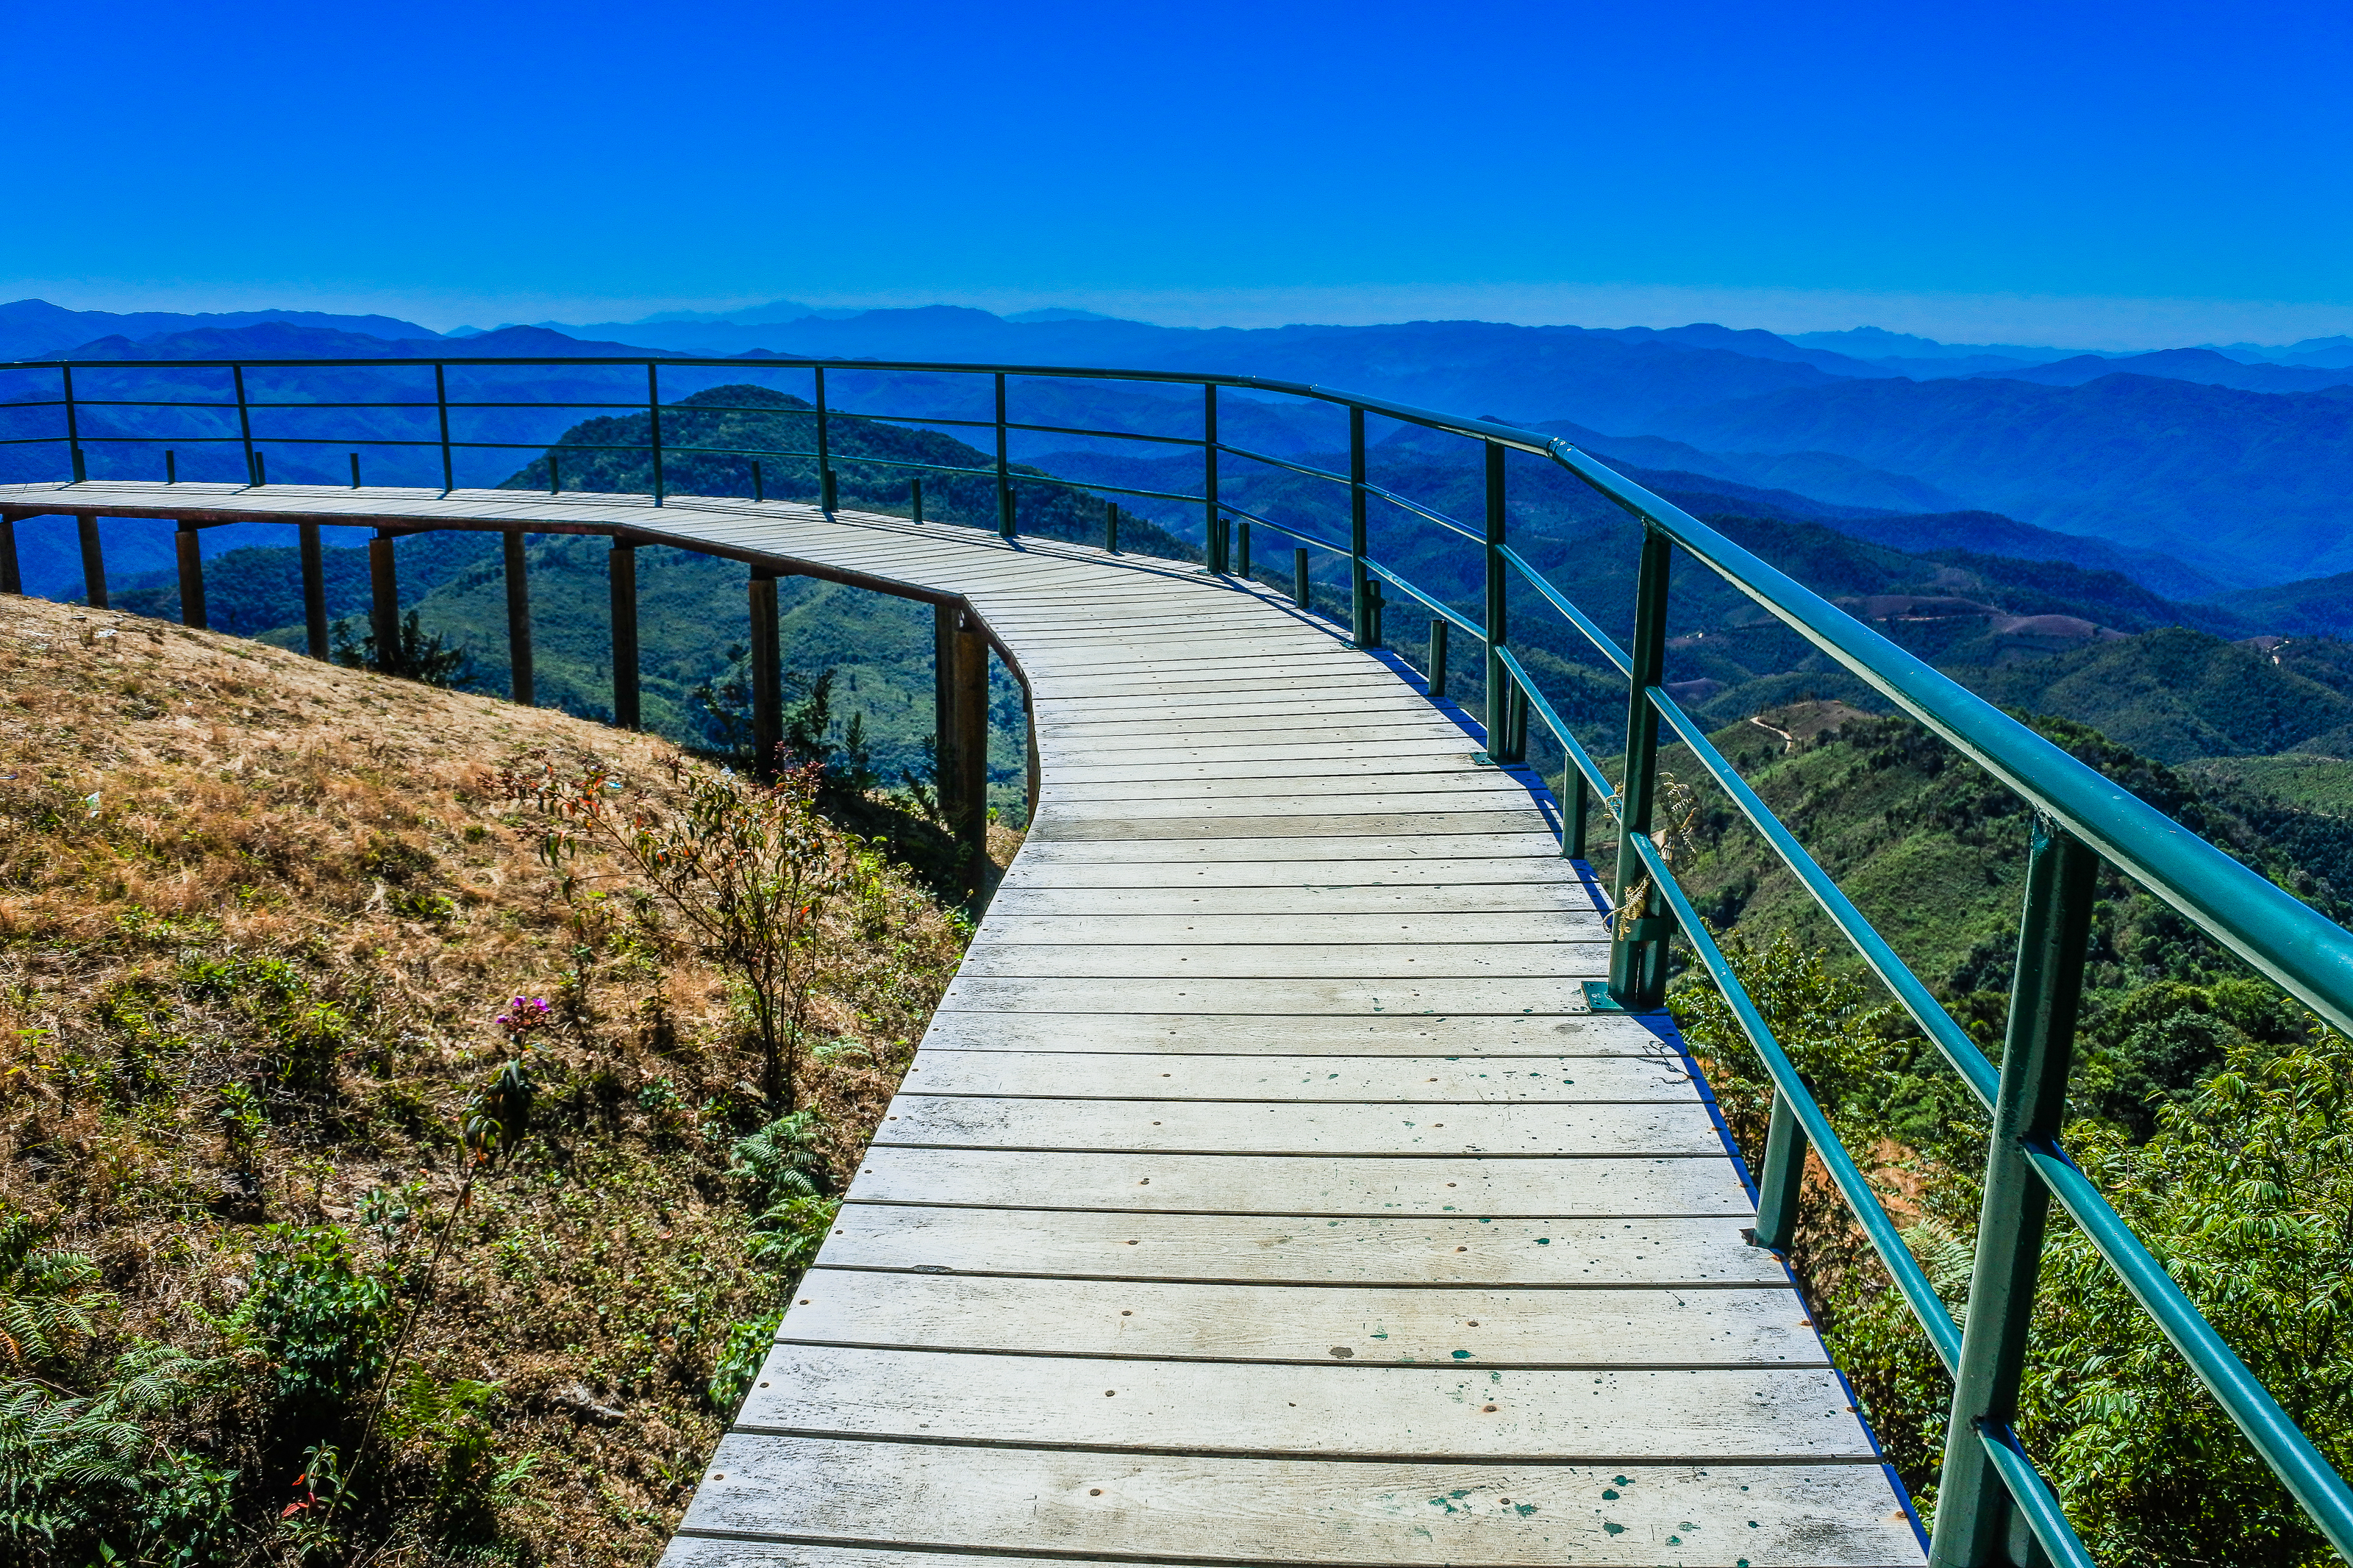
sunrise, beauty, color, dusk, sob, bright, yellow, scenic, sun, summer, scene, cloud, gold, red, beautiful, mountain, view, romantic, weather, season, sunny, mey, sky, viewpoint, wallpaper, nature, heaven, morning, mae hong son, orange, sunlight, outdoors, light, background, vacations, sunset, dawn, evening, travel, colorful, landscape, bridge, water, boardwalk, walkway, nonbuilding structure, tree, skyway, architecture, arch bridge, sea, rock, suspension bridge